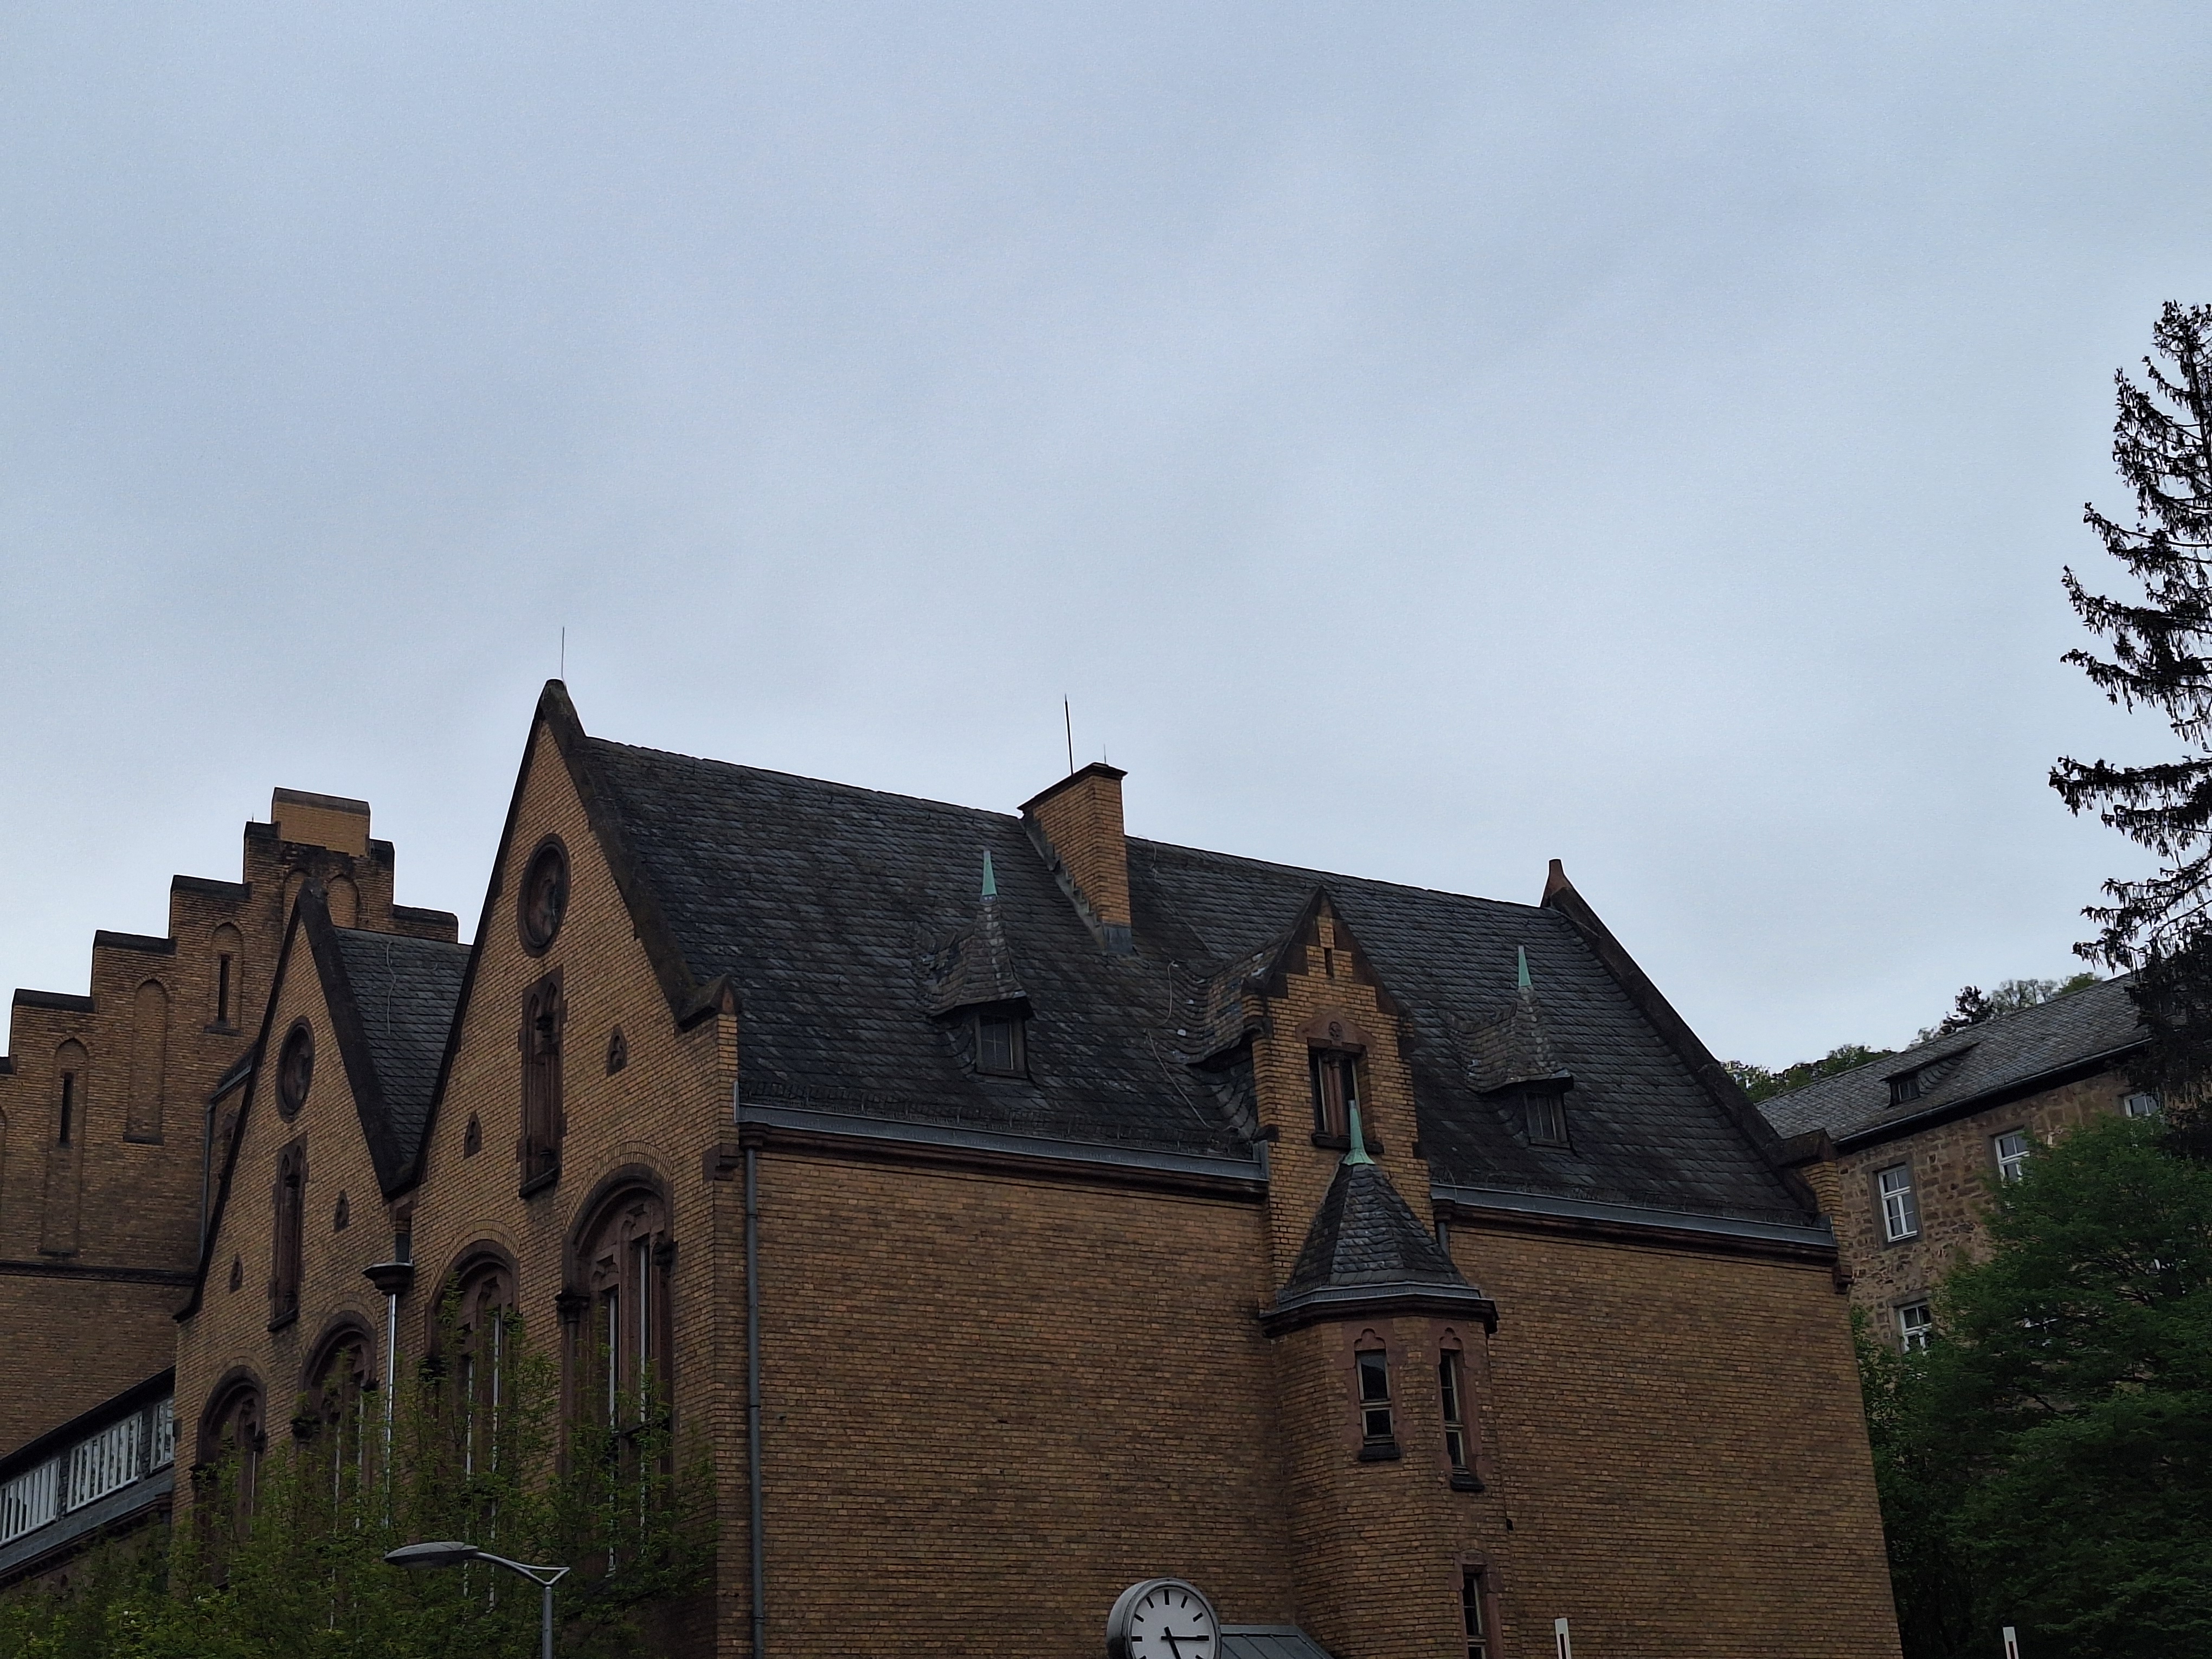
Building: Universitätsstraße 25